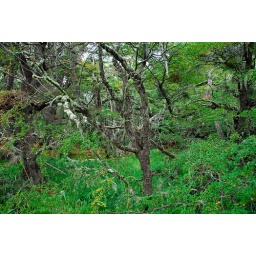
The moss and the forms of the trees gave a unique feel to the forest in Tierra del Fuego.